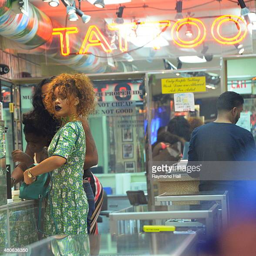
musical artist is seen shopping